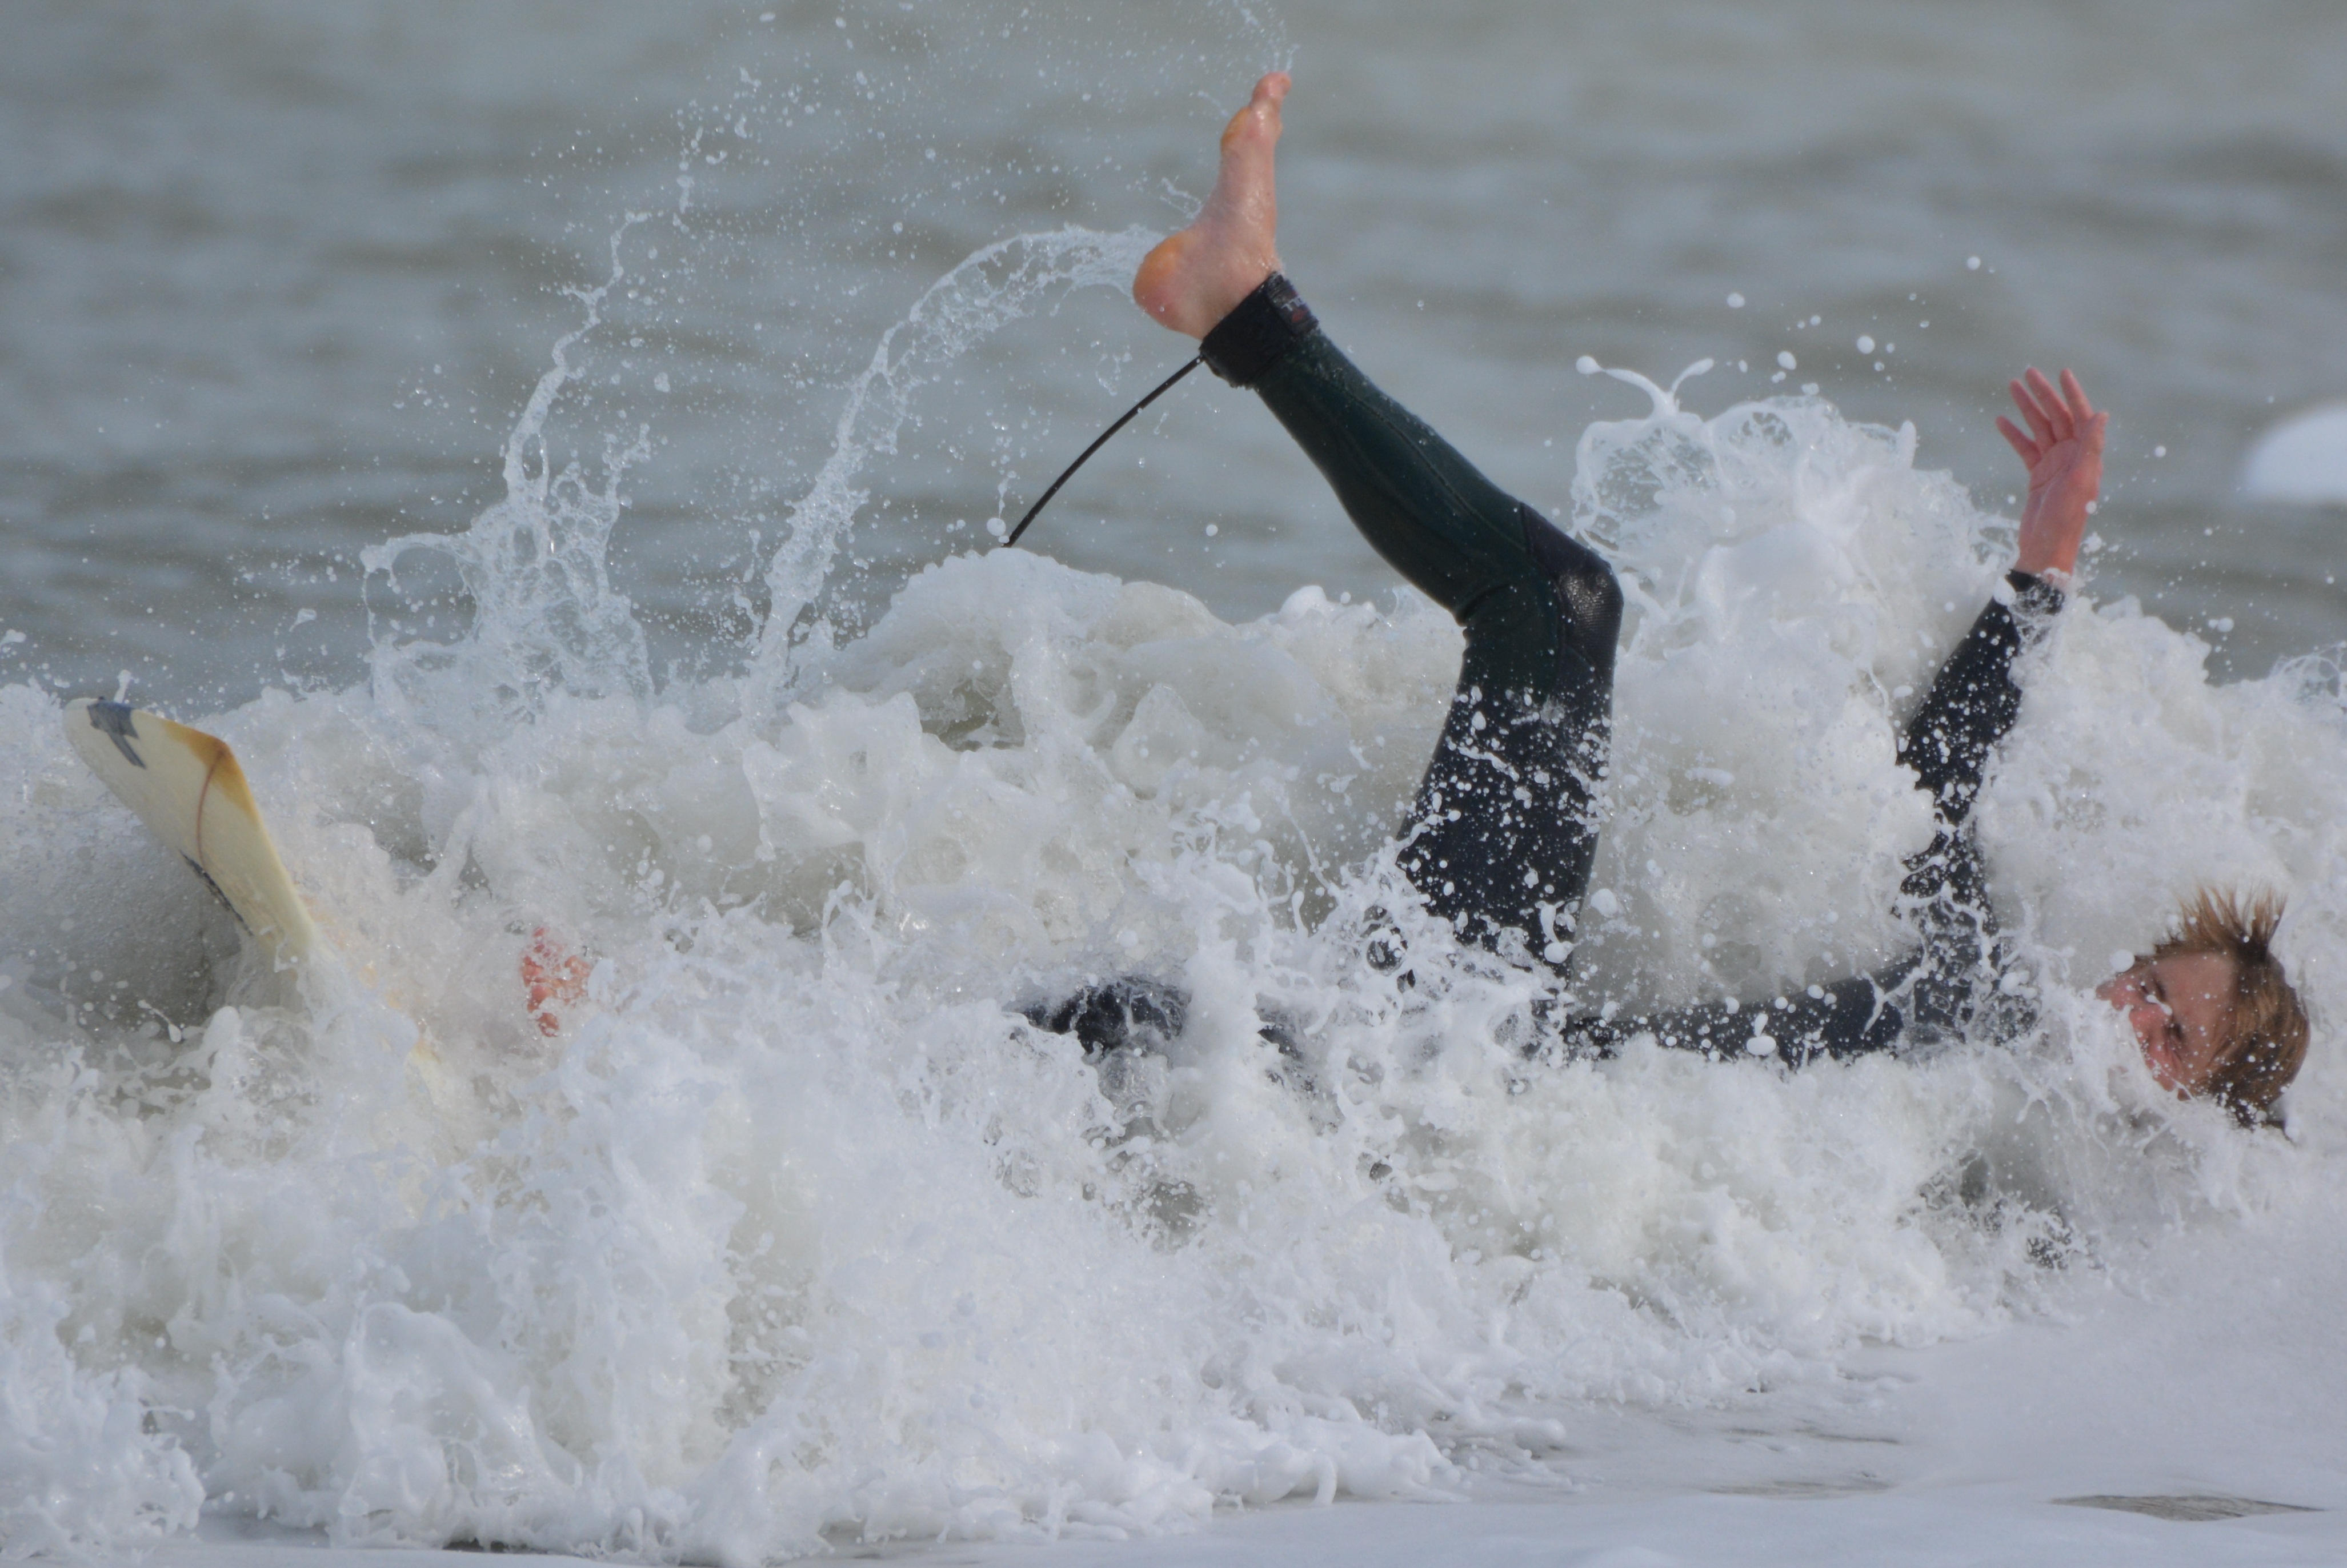
man, sea, water, people, wave, surfer, surfing, action, rapid, waves, sports, boating, canoeing, water sport, waterskiing, wind wave, boardsport, canoe slalom, open water swimming